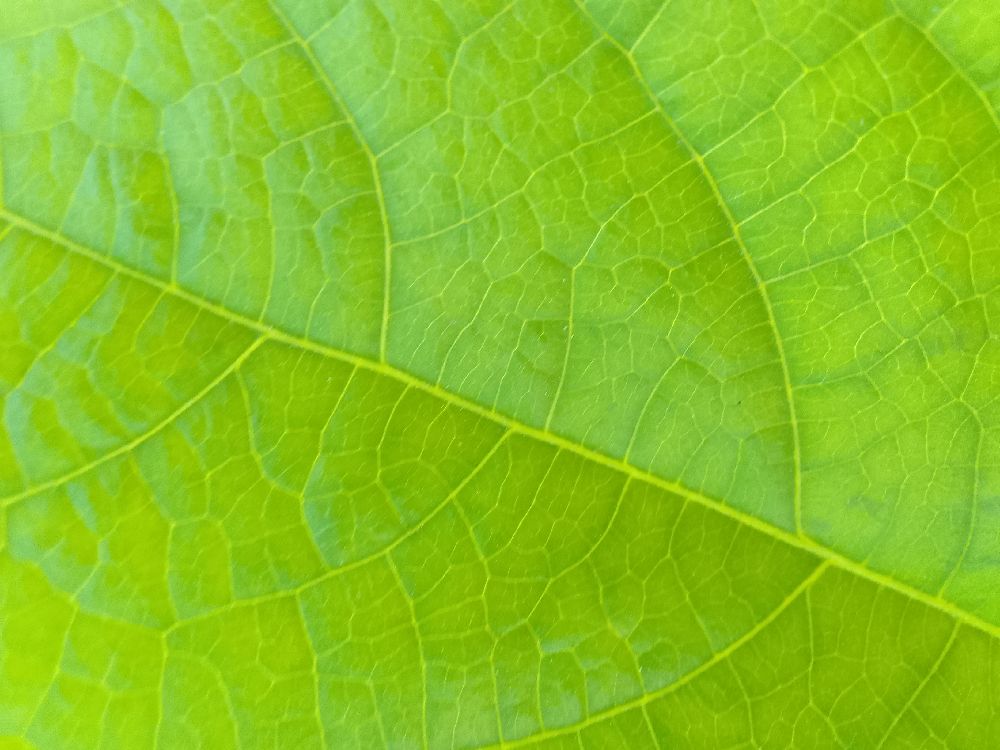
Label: healthy